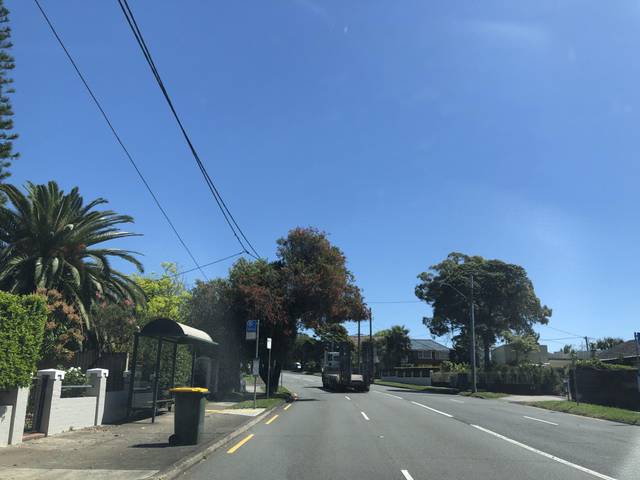
Region: Australia
Coordinates: -33.887, 151.108